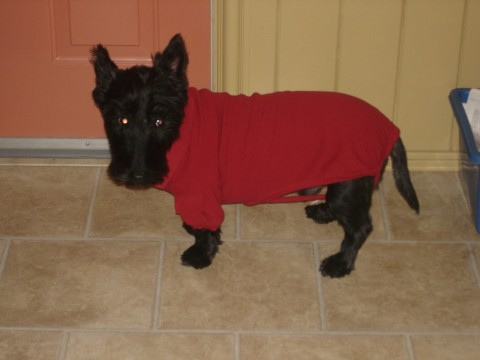
Breed: scottish terrier